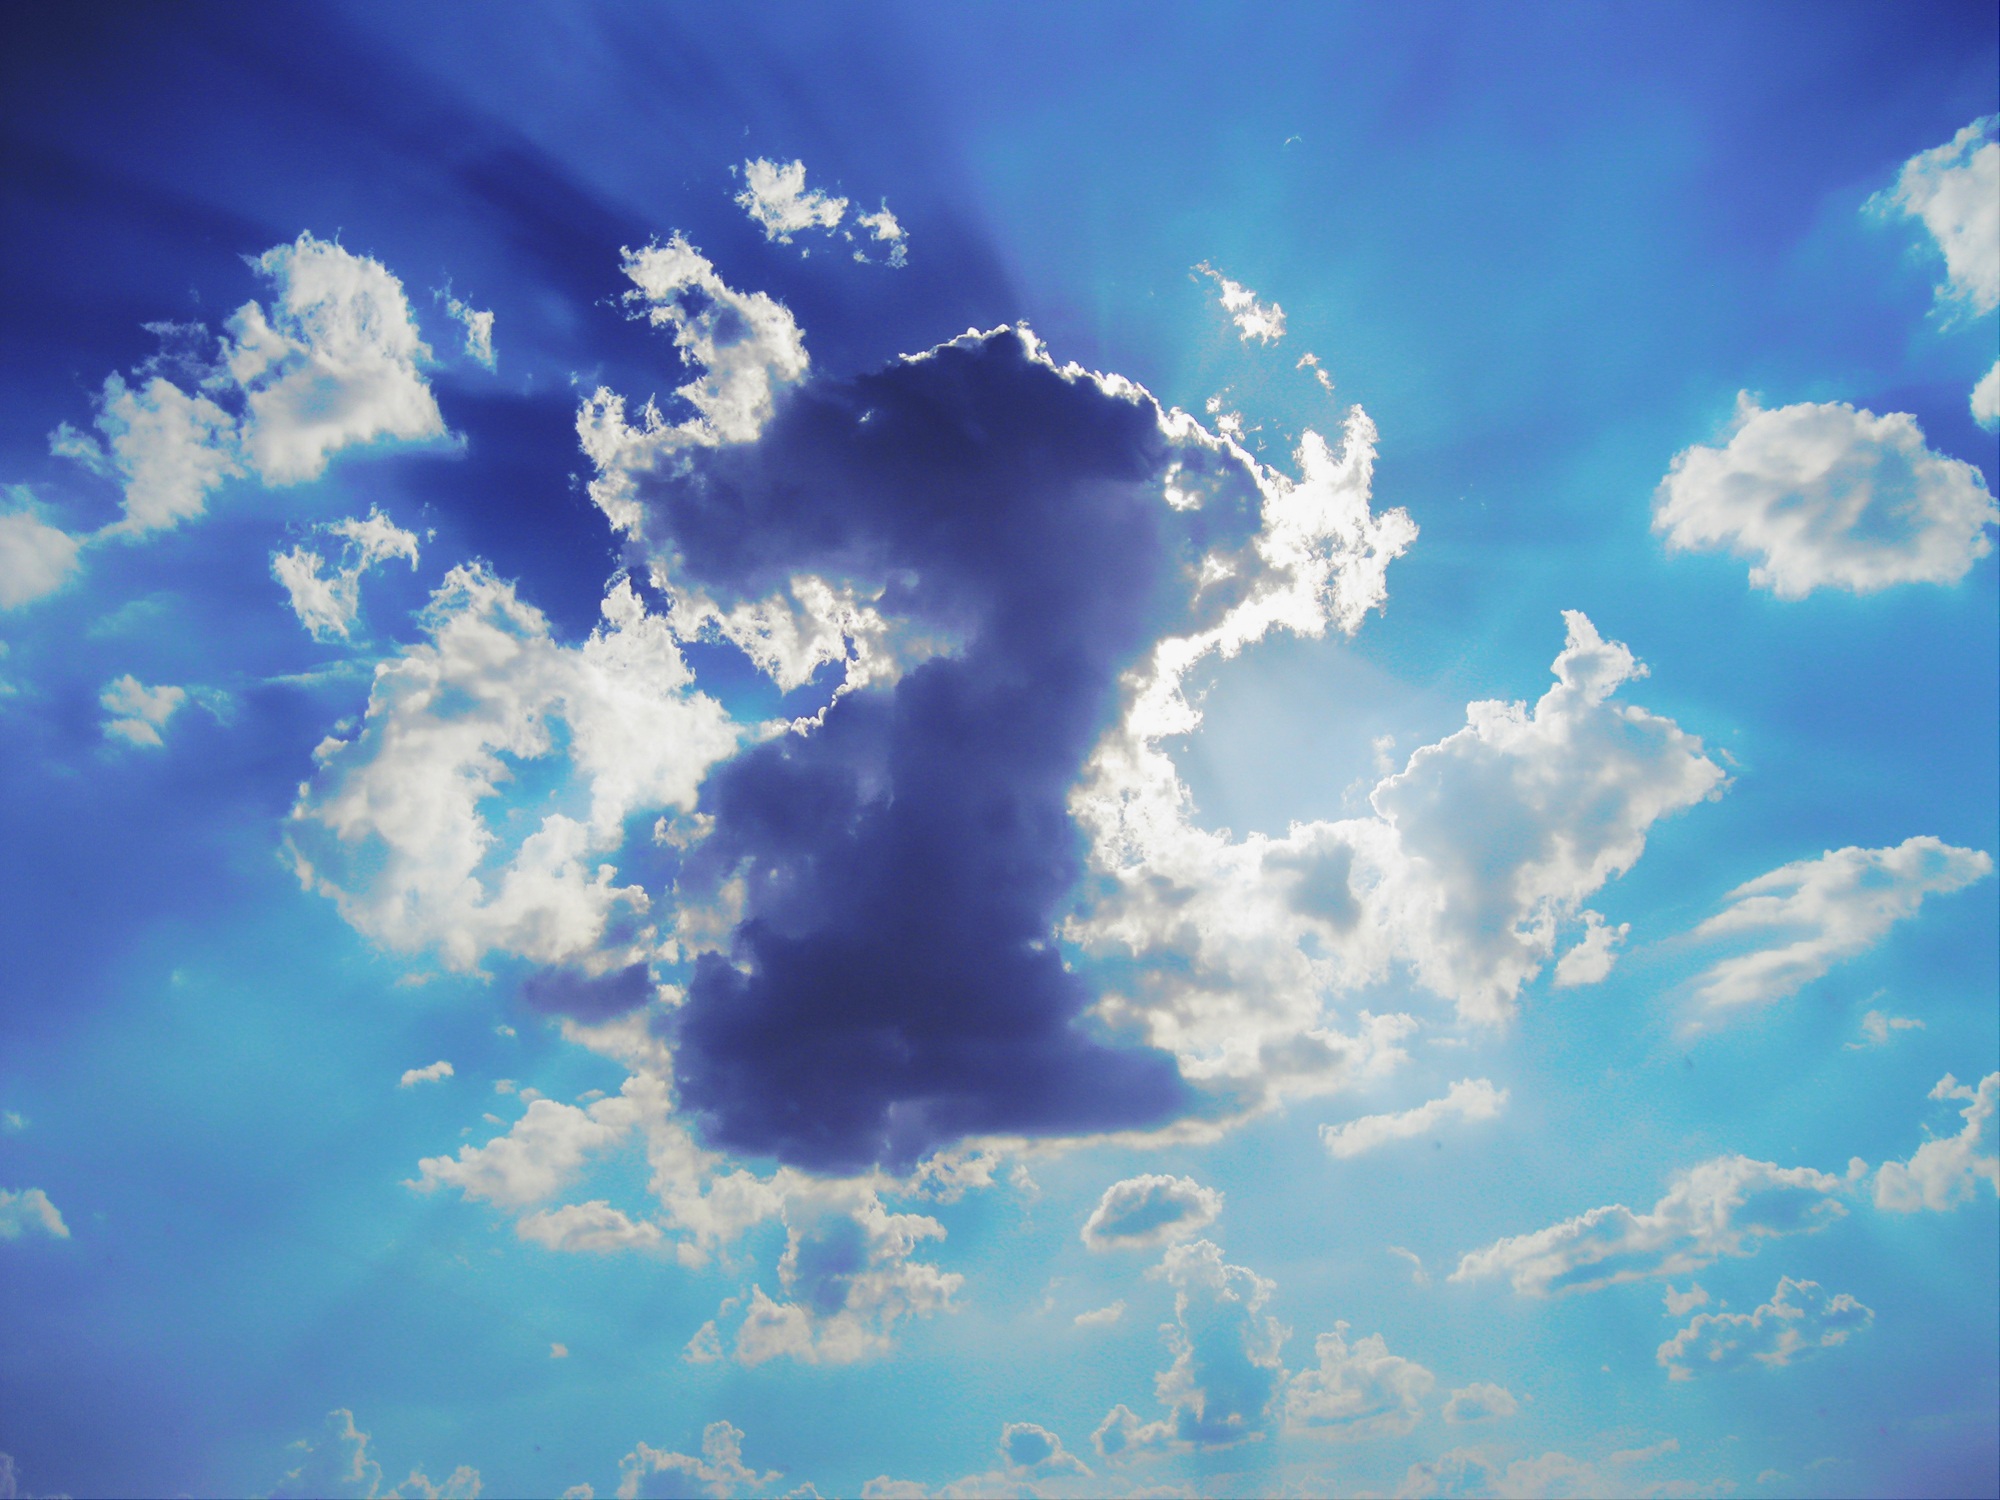
horizon, light, cloud, sky, sun, sunlight, air, atmosphere, summer, beam, daytime, high, fluffy, scenic, weather, cumulus, blue, cloudscape, blue sky, day, meteorology, meteorological phenomenon, atmosphere of earth, computer wallpaper